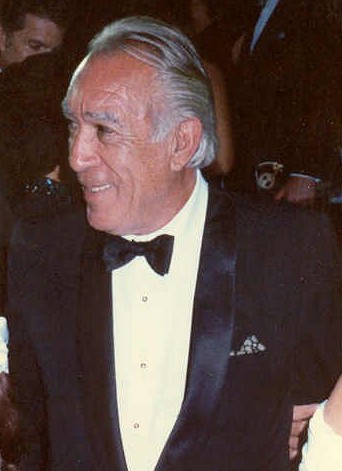
แอนโทนี ควินน์

แอนโทนี ควินน์ () (21 เมษายน ค.ศ. 1915 - 3 มิถุนายน ค.ศ. 2001) เป็นนักแสดงชาวเม็กซิกัน-อเมริกัน ที่อยู่ในวงการอย่างยาวนาน มีผลงานแสดงภาพยนตร์เป็นจำนวนมาก ตั้งแต่ทศวรรษ 1930 ถึง 2000 ผลงานที่มีชื่อเสียง เช่น "Viva Zapata!" (1952), "La strada" (1956), "The Guns of Navarone" (1961), "Lawrence of Arabia" (1962), "Zorba the Greek" (1964), "Mohammad, Messenger of God" (1977) แอนโทนี ควินน์ได้รับรางวัลออสการ์สาขานักแสดงประกอบชายสองครั้ง จากเรื่อง "Viva Zapata!" (1952) คู่กับมาร์ลอน แบรนโด และ "Lust for Life" (1956) คู่กับเคิร์ก ดักลาส
แอนโทนี ควินน์เกิดที่รัฐชีวาวา ทางตอนเหนือของเม็กซิโกในช่วงการปฏิวัติเม็กซิโก มารดามีเชื้อสายแอซเทก "Actor Anthony Quinn Dies". - Reuters. - (c/o "Wired (magazine)|Wired Magazine".) - June 3, 2001. "Anthony Quinn Biography (1915-2001)". - Film Reference.com. บิดามีเชื้อสายไอริชและเคยร่วมกับปานโช วิลลา (แก้ความกำกวม)|นายพลปานโช วีญ่าต่อสู้กับรัฐบาลกลางเม็กซิโก ซึ่งต่อมาได้ย้ายไปอยู่ลอสแอนเจลิส และทำงานเป็นผู้ช่วยช่างภาพในอุตสาหกรรมภาพยนตร์ "Anthony: The Mighty Quinn". - BBC News. - June 3, 2001.
แอนโทนี ควินน์เติบโตที่เอล ปาโช เท็กซัส ต่อมาได้ย้ายไปเรียนที่ลอสแอนเจลิส และทูซอน แอริโซนา ได้ศึกษาศิลปะและสถาปัตยกรรมกับแฟรงก์ ลอยด์ ไรต์และเป็นเพื่อนที่ดีต่อกัน แฟรงก์ ลอยด์ ไรต์เป็นผู้หนึ่งที่สนับสนุนให้แอนโทนี ควินน์เข้าสู่วงการแสดง
แอนโทนี ควินน์ได้รับสัญชาติอเมริกันตั้งแต่ ค.ศ. 1947
== อ้างอิง ==
== แหล่งข้อมูลอื่น ==
*
*
* ผลงานศิลปะของ Anthony Quinn
หมวดหมู่:นักแสดงเม็กซิโก
หมวดหมู่:นักแสดงอเมริกัน
หมวดหมู่:นักแสดงสมทบชายยอดเยี่ยม รางวัลออสการ์
หมวดหมู่:ชาวอเมริกันเชื้อสายฮิสแปนิกและลาติโน
หมวดหมู่:ชาวอเมริกันเชื้อสายไอริช
หมวดหมู่:บุคคลจากเอลแพโซ
หมวดหมู่:บุคคลจากรัฐชิวาวา